Hamun Lake

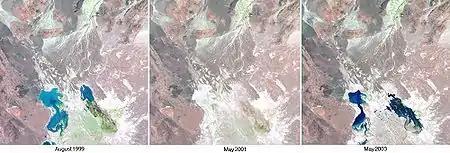

The area has important archeological remains. The giant prehistoric city of Shahr-e Sukhteh is located in the area. Also the ruins of an ancient Achaemenid city Dahan-e Gholaman (“Gate of Slaves”) are near the Hāmūn Lake. Shahr-i-Sokhta is located about 35km southwest of Dahan-e Gholaman.